Thomas William Marshall (painter)

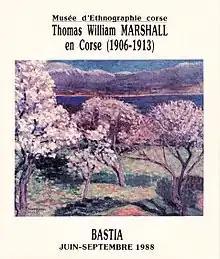
Exhibition poster "Thomas William Marshall in Corsica (1906–1913)" in Bastia in 1988.

Solo exhibition « Thomas William Marshall en Corse (1906-1913) » (""Thomas William Marshall in Corsica (1906-1913)"") organized at the Palais des Gouverneurs génois (Bastia, Northern Corsica) by the Museum of Corsican Ethnography under the distinguished patronage of Bastia City Hall. The exhibition catalogue was prefaced by the art critic with texts from Jacques Foucart (general curator of the Louvre Museum), Robert Marshall, Jean-Marc Olivesi and Janine Serafini-Costoli.